Aragonese Crusade

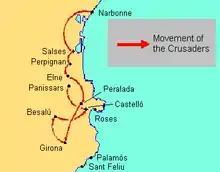
Progress of the Aragonese Crusaders

The French soon experienced a reversal, however, at the hands of Peter III's admiral, Roger de Lauria. The French fleet was defeated and destroyed at the Battle of Les Formigues, on the Catalan coast near to Palamós. As well, the French camp was hit hard by an epidemic of dysentery. Philip himself was afflicted. The heir to the French throne, Philip of Navarre, opened negotiations with Peter for free passage for the royal family through the Pyrenees. But the troops were not offered such passage and were decimated at the Battle of the Col de Panissars. The king of France himself died at Perpignan, the capital of James of Majorca, and was buried in Narbonne. Peter did not long survive him.